The House That Jack Built (Aretha Franklin song)

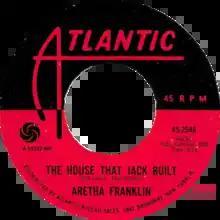
Side A of the US single

"The House That Jack Built", originally based on the popular British nursery rhyme and cumulative tale "This Is the House That Jack Built", is a song written by Bobby Lance and Fran Robbins. It was originally recorded by Thelma Jones and released on the Barry label earlier in 1968. That version did not make the U.S. charts.